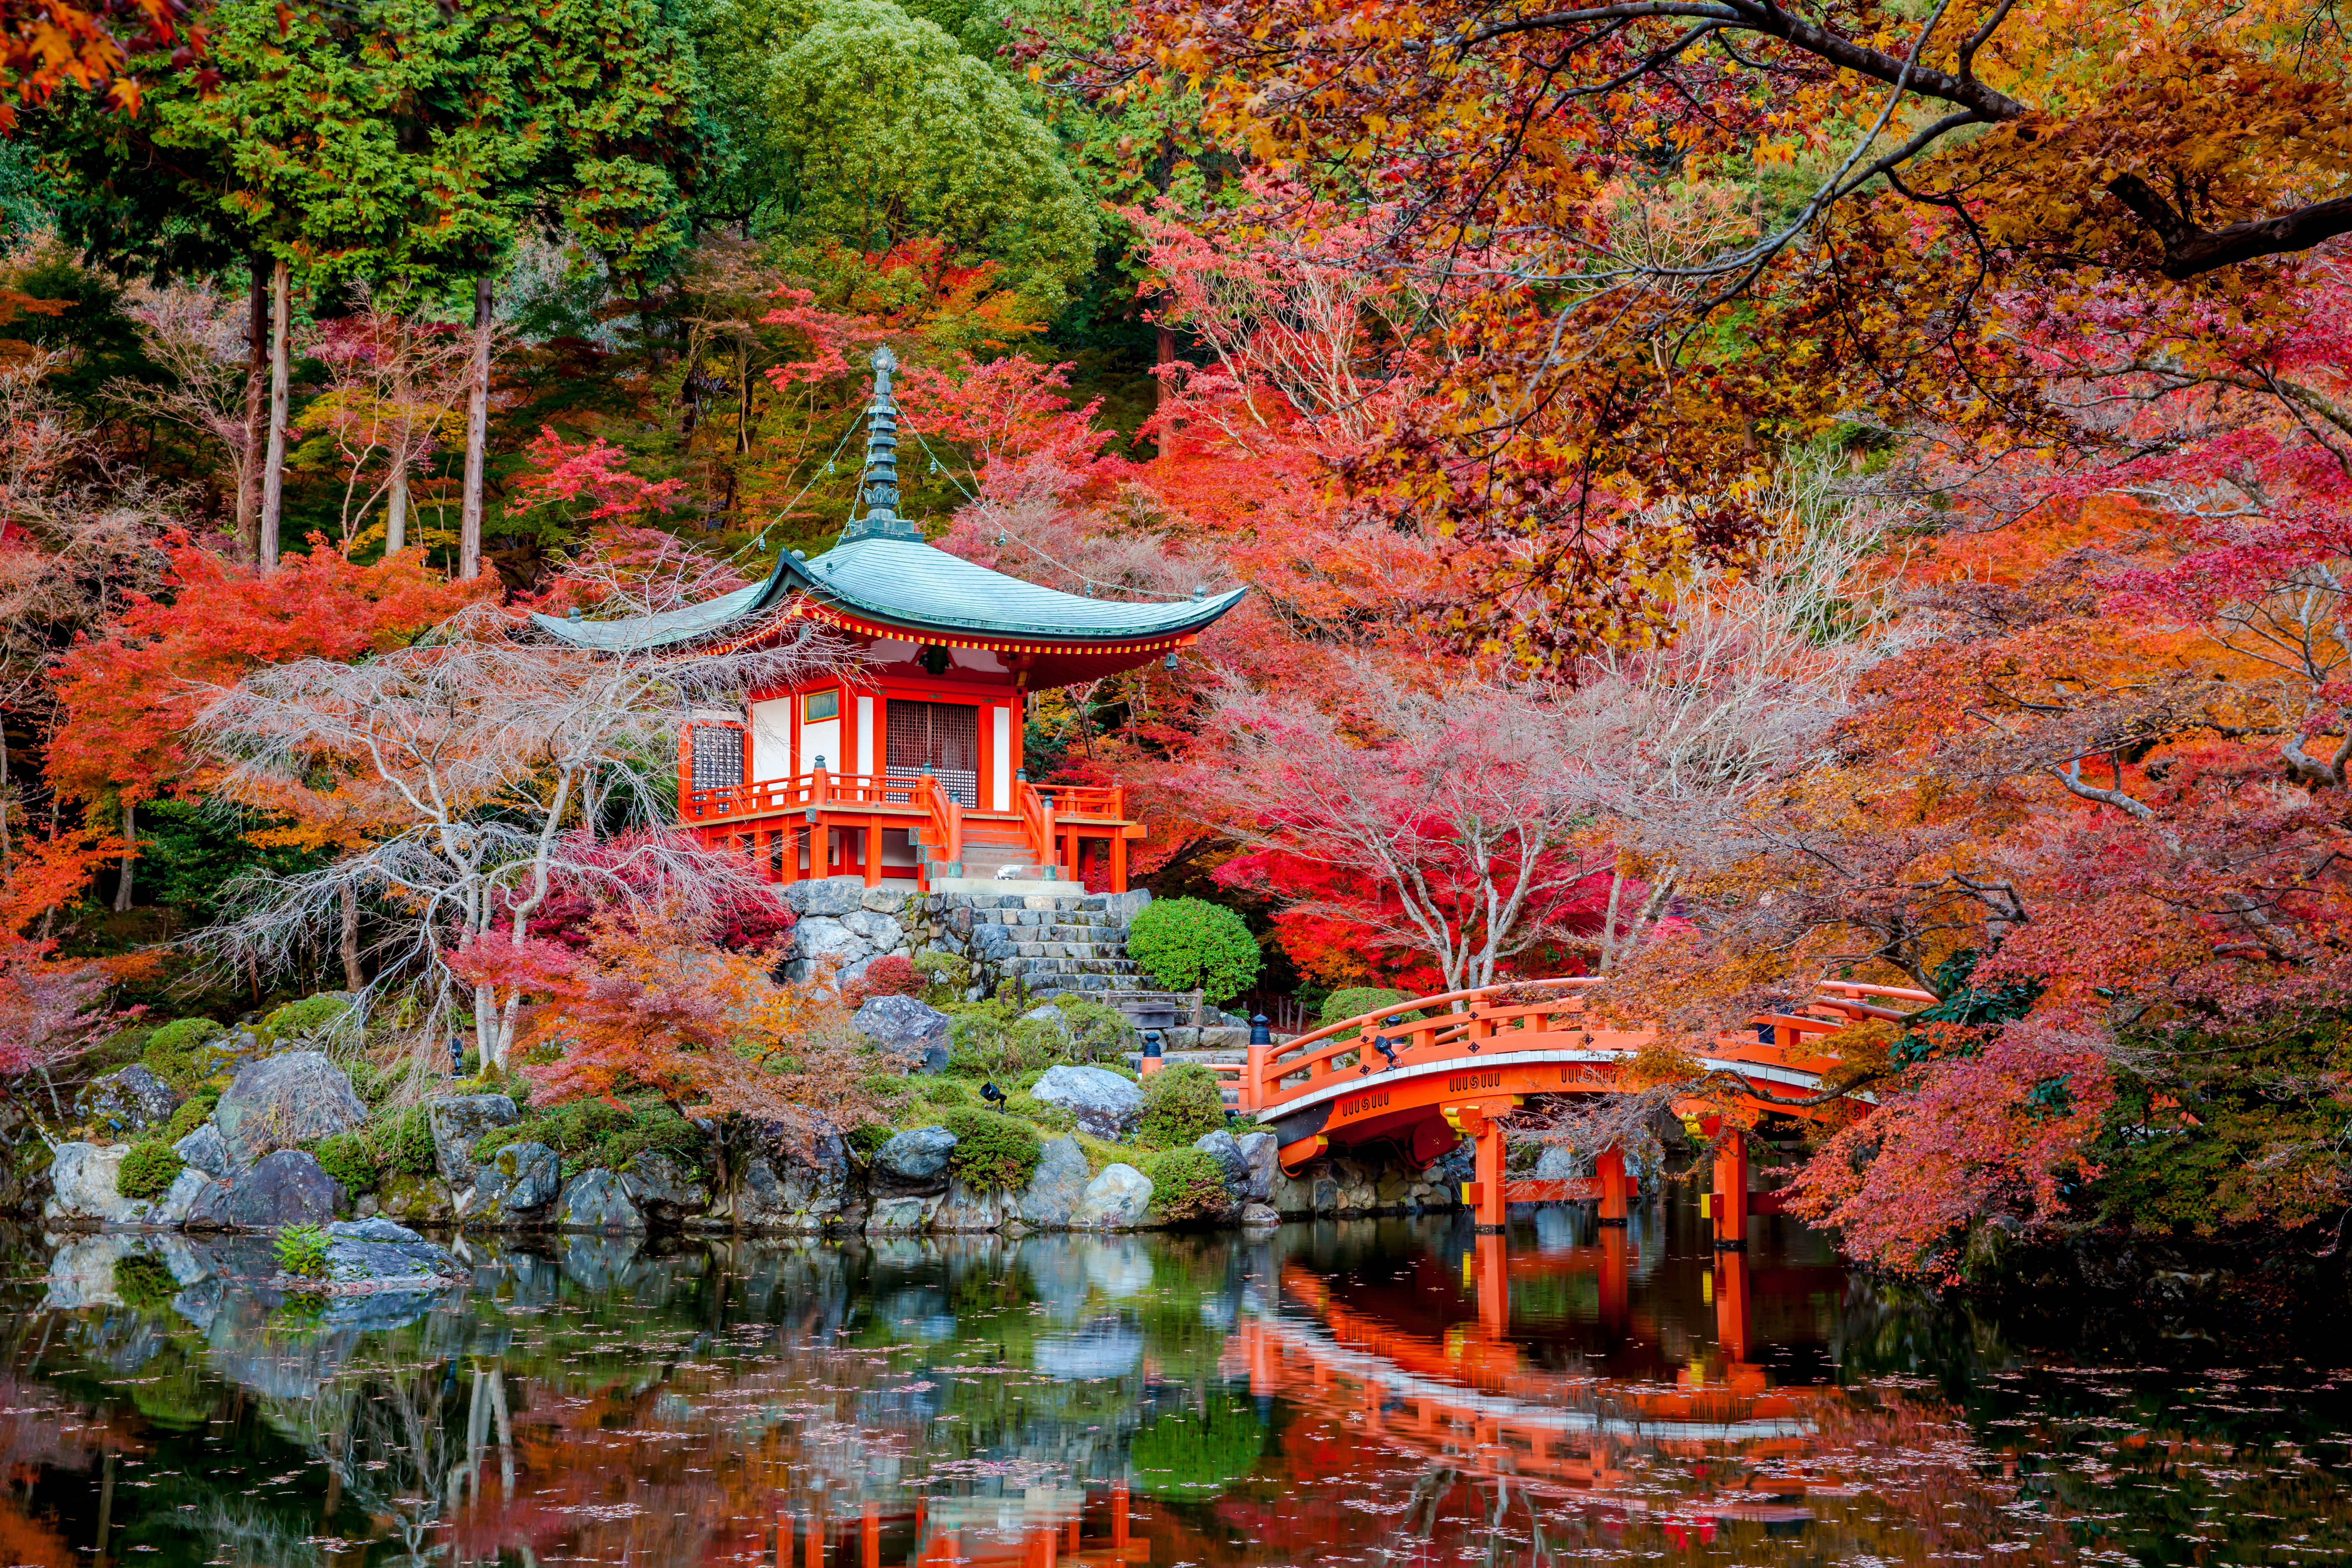
sunset, water, plant, botany, nature, natural environment, natural landscape, tree, branch, vegetation, orange, deciduous, biome, chinese architecture, woody plant, lake, landscape, leisure, Tints and shades, twig, shrub, beauty, pagoda, art, flowering plant, japanese architecture, temple, grass, temperate broadleaf and mixed forest, spring, trunk, garden, landscaping, blossom, flower, place of worship, lacustrine plain, forest, maple leaf, pond, autumn, reflection, plant stem, Northern hardwood forest, wood, woodland, shinto shrine, maple, shrine